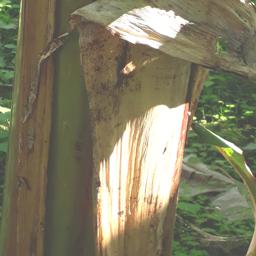
Label: BACTERIAL SOFT ROT